Albrecht Altdorfer

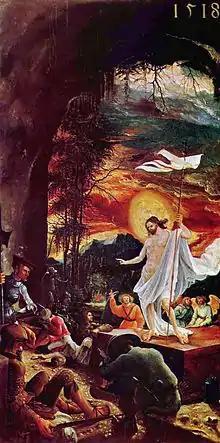
"Resurrection" by Altdorfer, 1518

Albrecht Altdorfer ( – 12 February 1538) was a German painter, engraver and architect of the Renaissance working in Regensburg, Bavaria. Along with Lucas Cranach the Elder and Wolf Huber he is regarded to be the main representative of the Danube School, setting biblical and historical subjects against landscape backgrounds of expressive colours. He is remarkable as one of the first artists to take an interest in landscape as an independent subject. As an artist also making small intricate engravings he is seen to belong to the Nuremberg Little Masters.